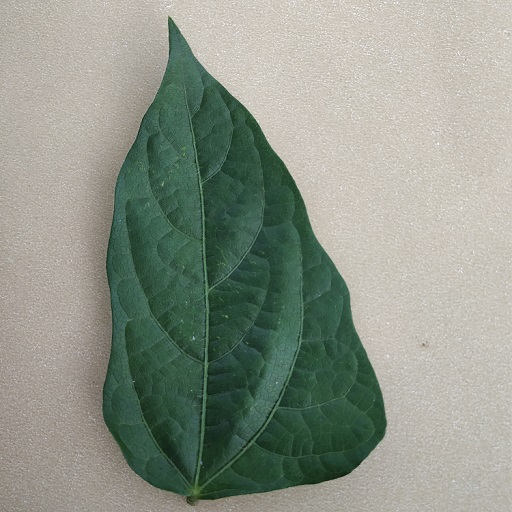
Label: Healthy